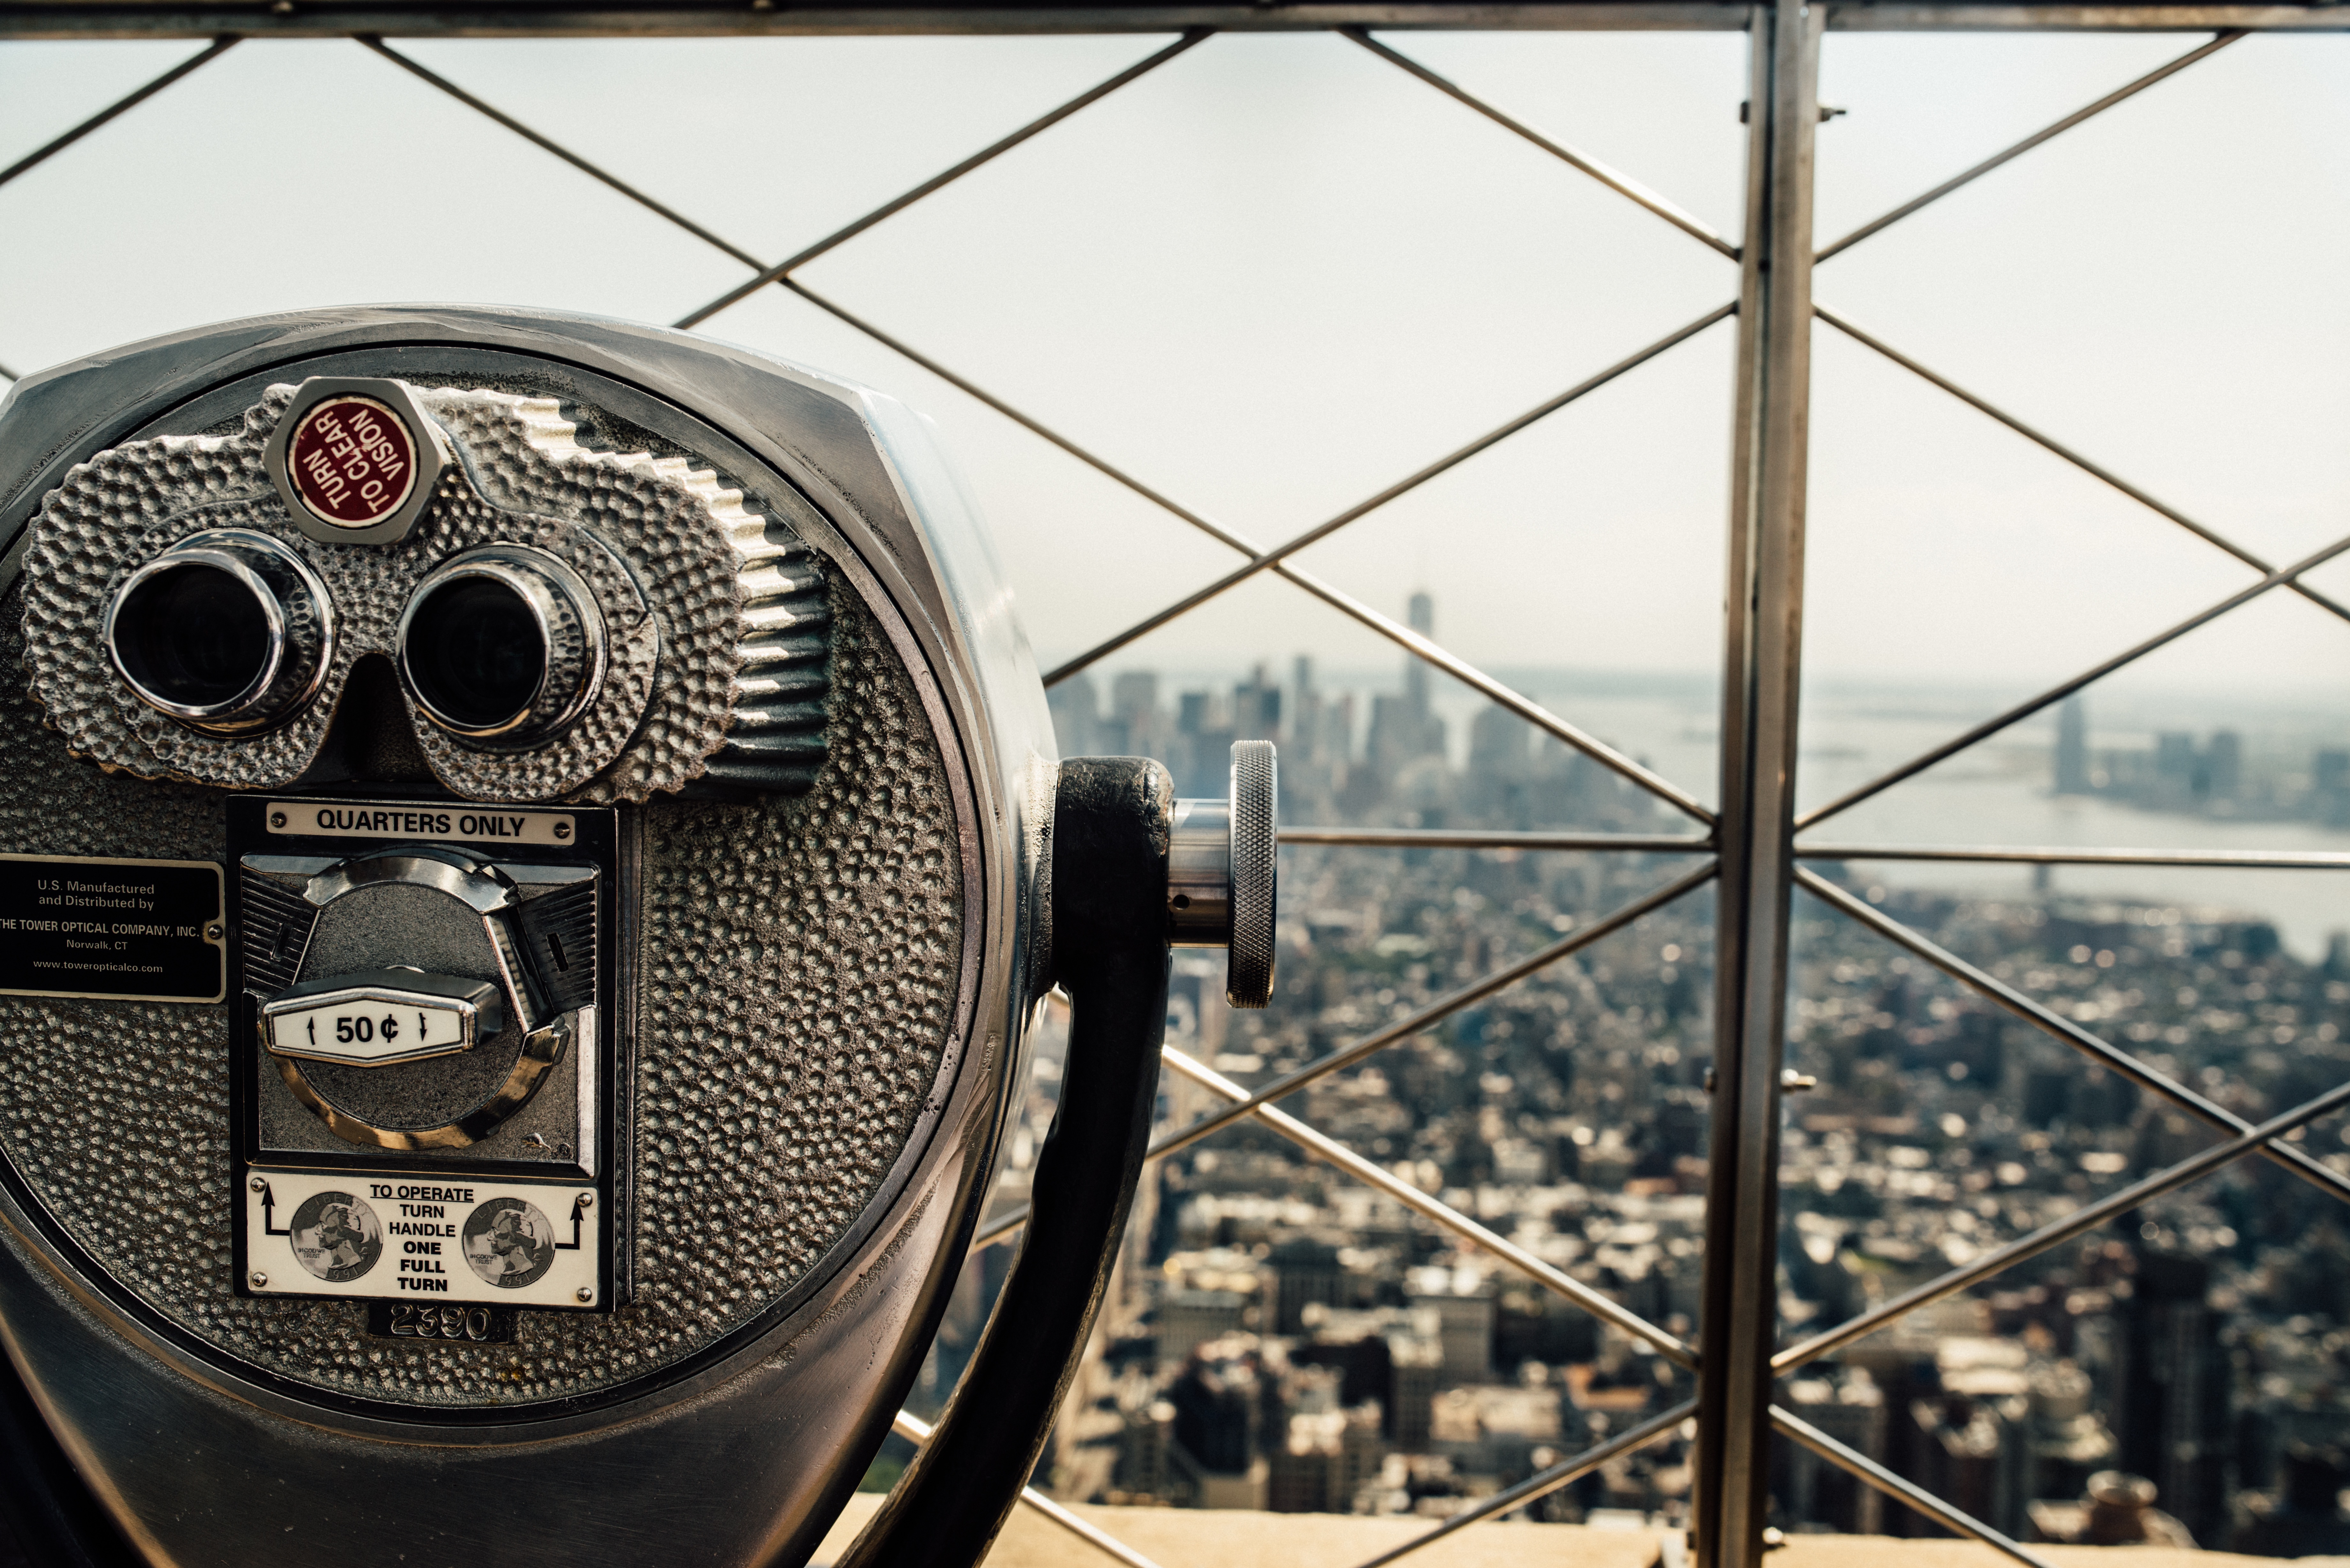
wheel, window, vehicle, reflex camera, shape, digital slr, single lens reflex camera